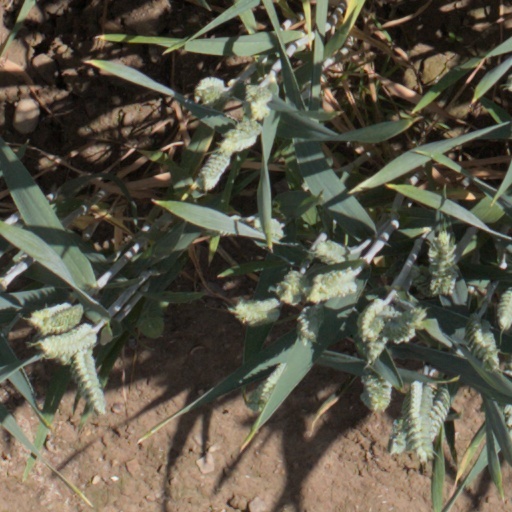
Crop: wheat